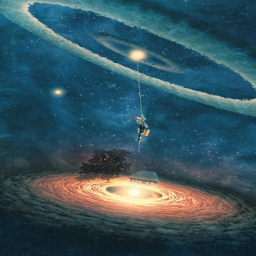
my dream house is in another galaxy by person